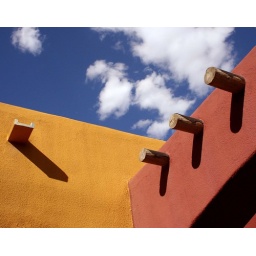
Colors and shadows play with each other under a blue sky - with puffy white clouds